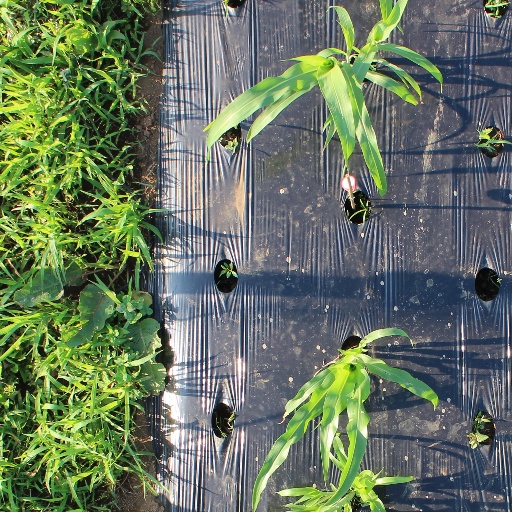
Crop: sorghum